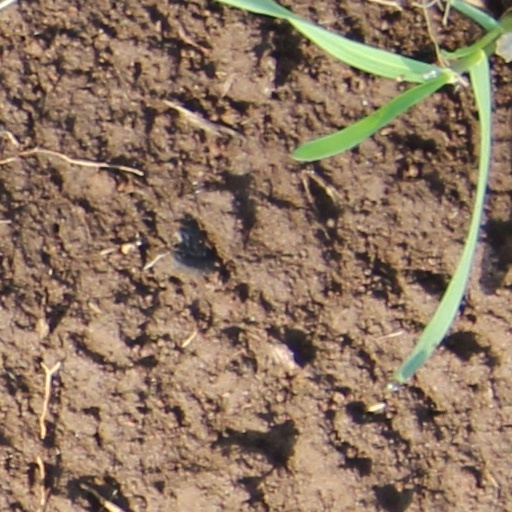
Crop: wheat